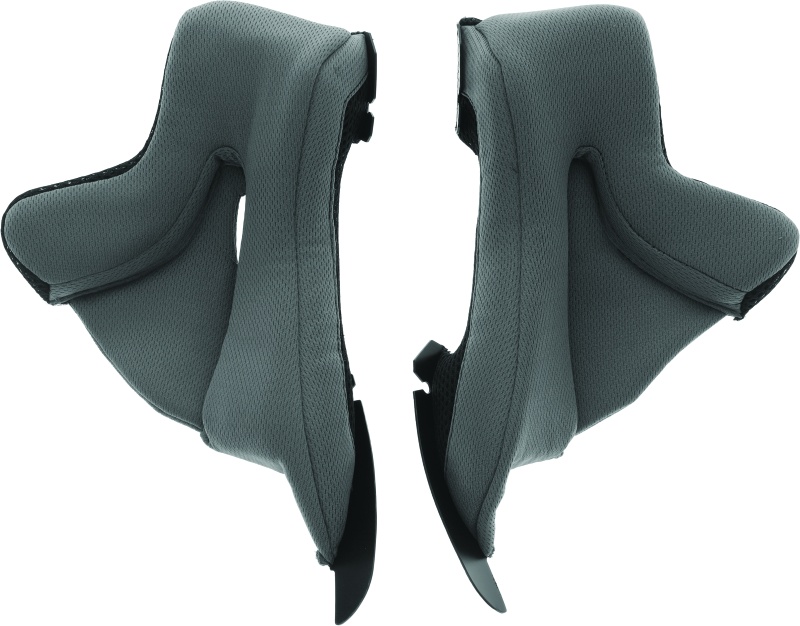
Answer AR5 Cheek Pads Black - Medium
Replacement cheek pads for AR5 helmet
Brand: Answer
Category: Sporting Goods > Outdoor Recreation > Cycling > Cycling Apparel & Accessories > Bicycle Helmet Parts & Accessories